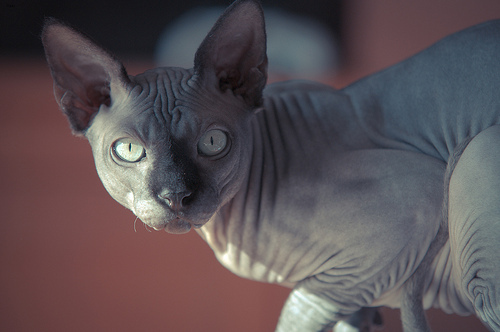
Breed: sphynx